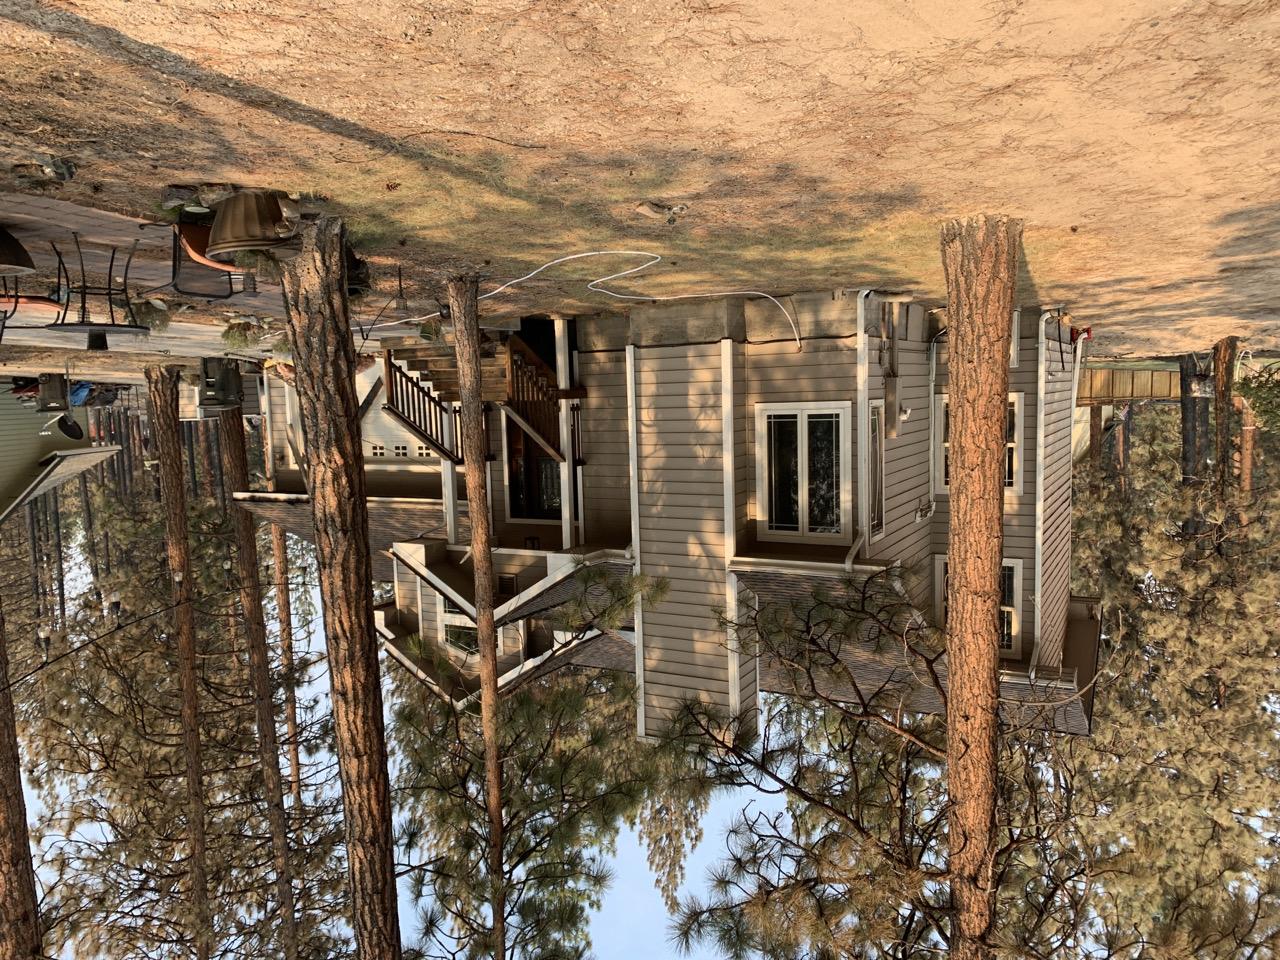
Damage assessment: major